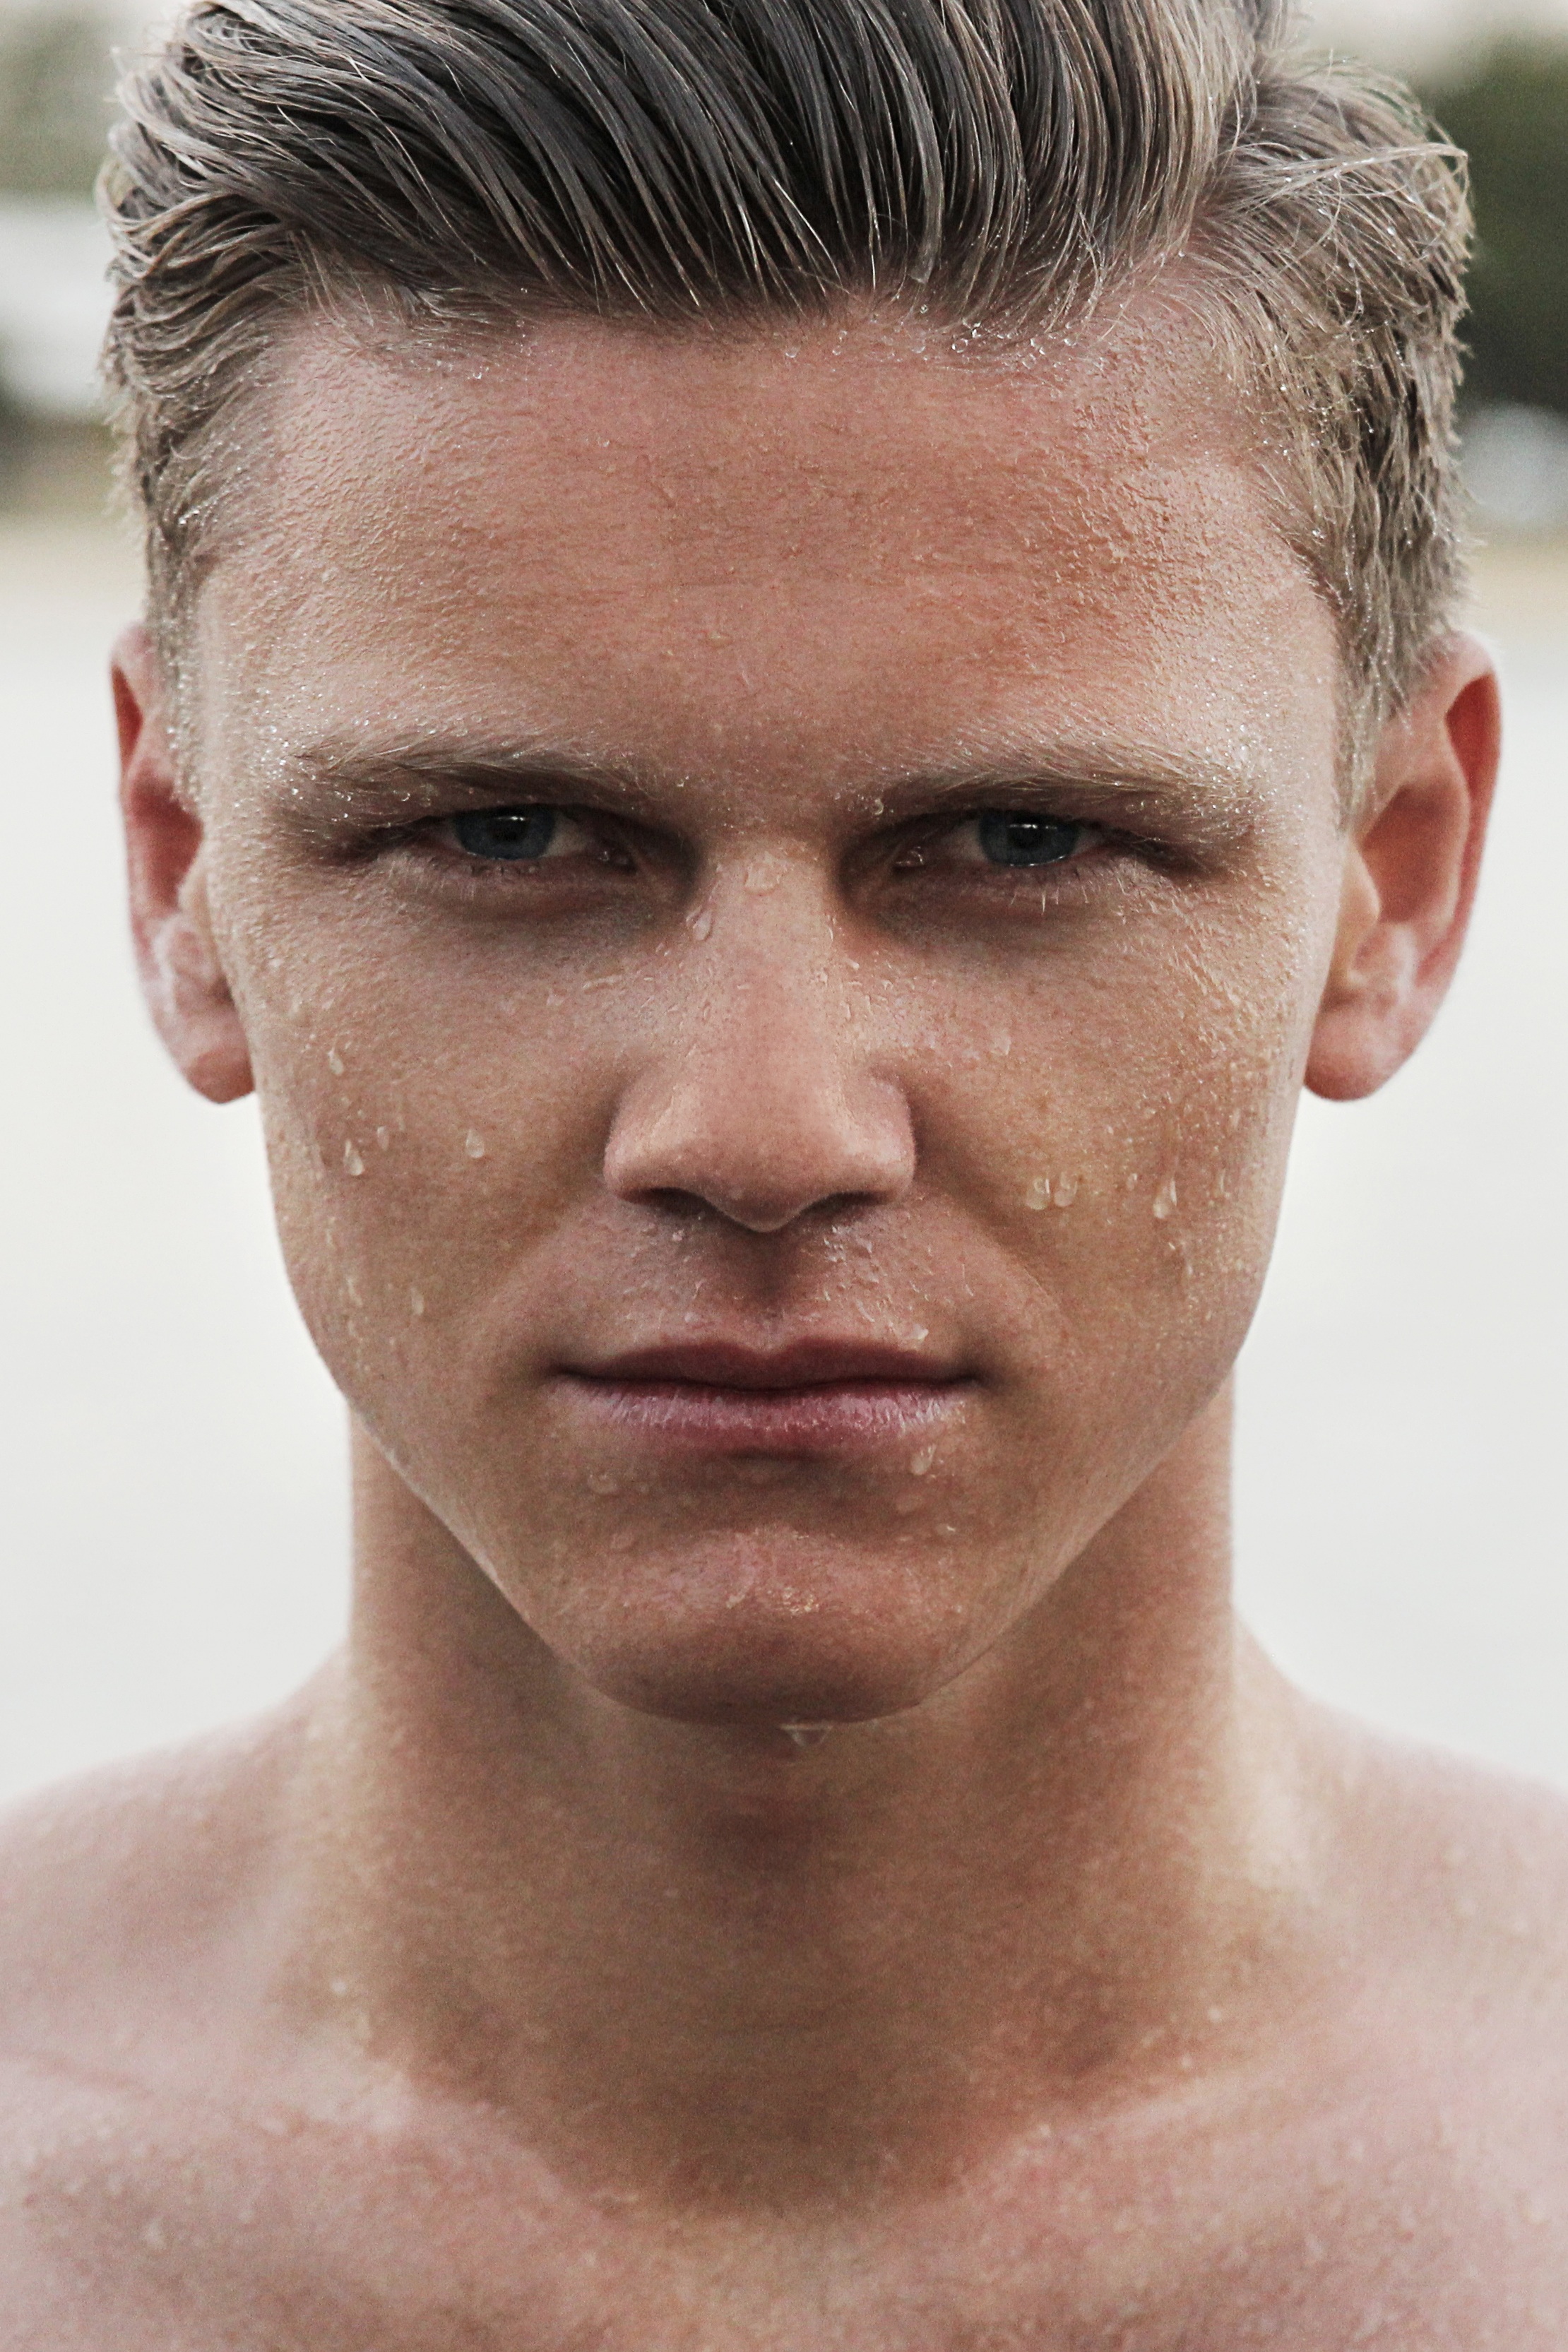
man, hair, boy, wet, looking, male, portrait, model, hairstyle, beard, muscle, swimmer, close up, face, nose, head, skin, water drops, forehead, chin, barechestedness, chest hair, facial hair, buzz cut